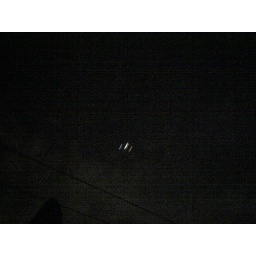
ValleyMetro rail in Tempe, North of bridge across Tempe Lake. Also, plane passing above.